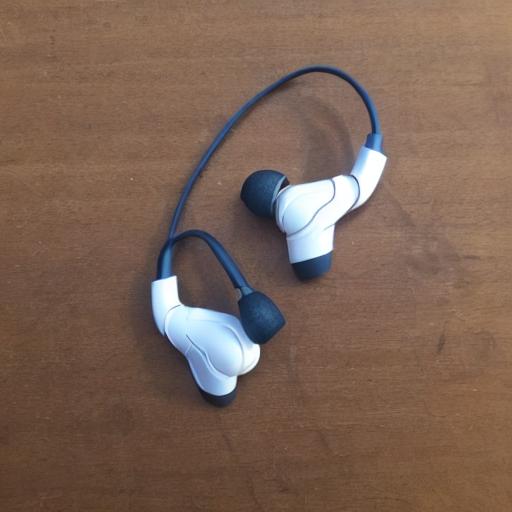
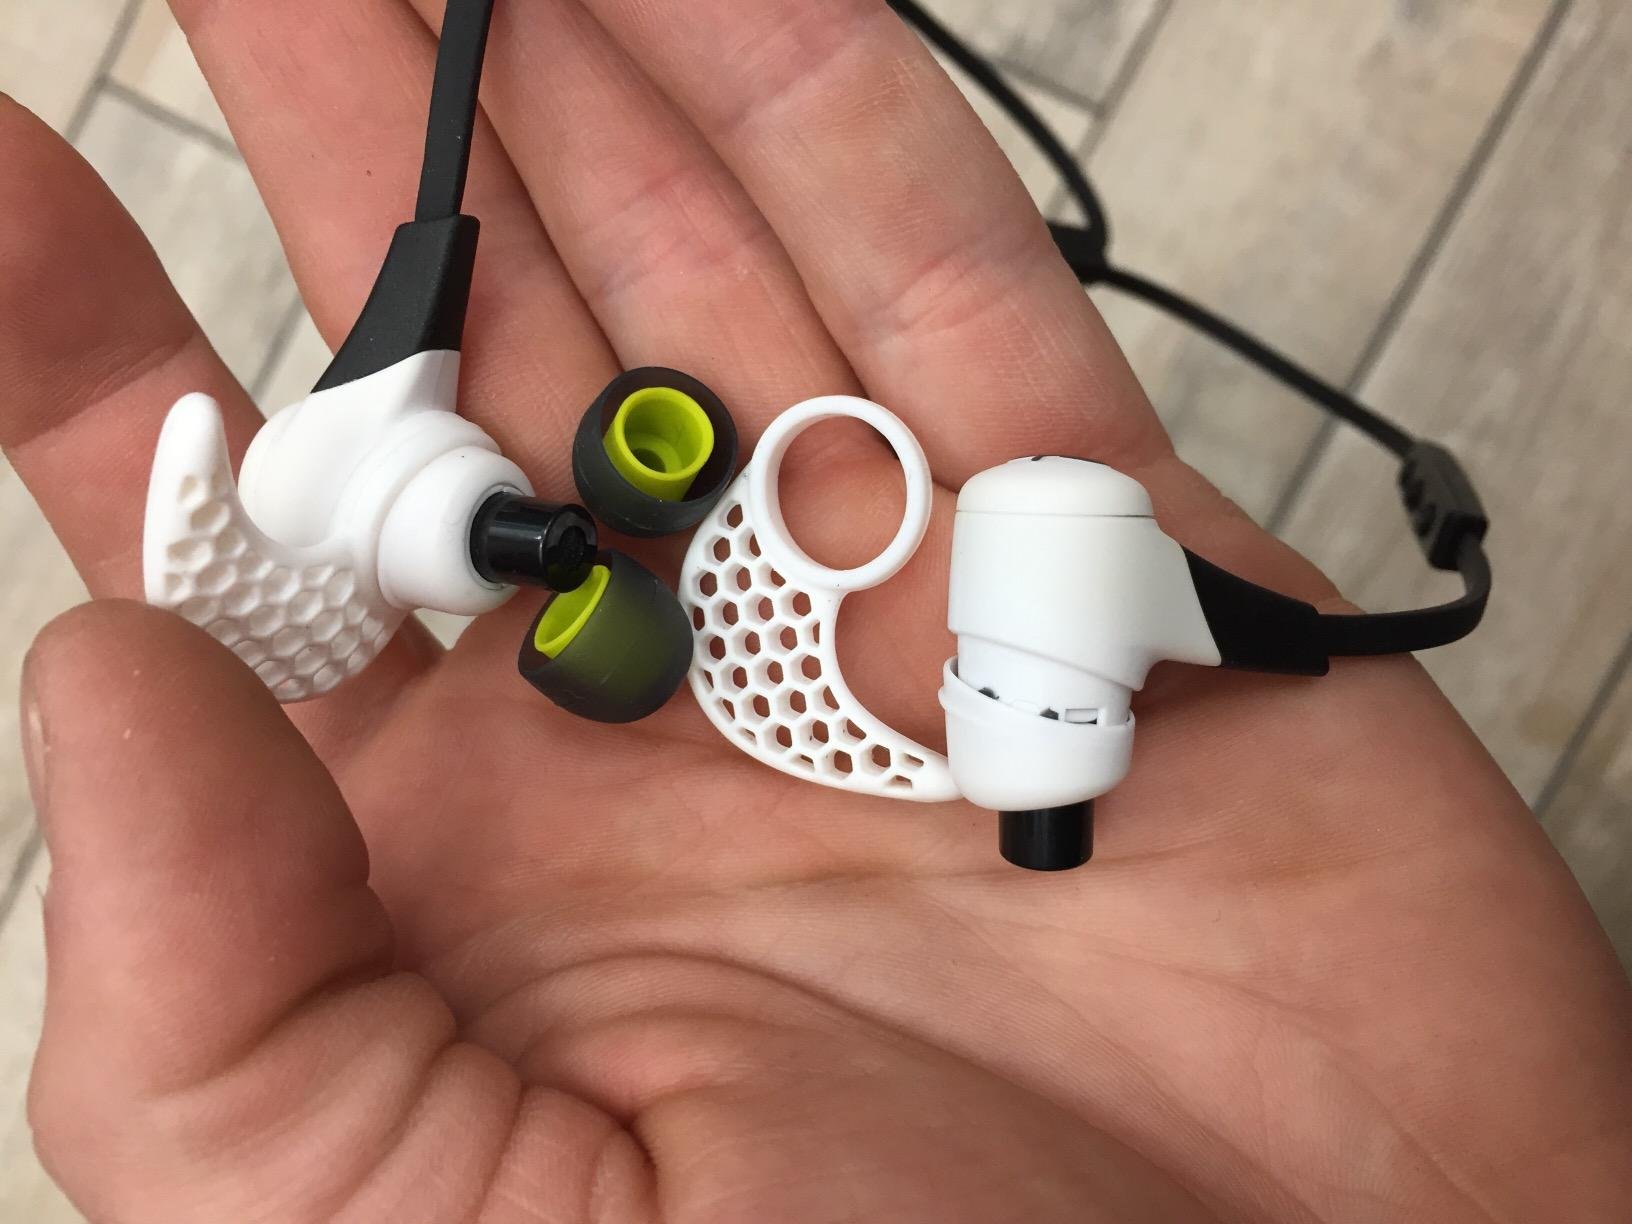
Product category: headphones
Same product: no